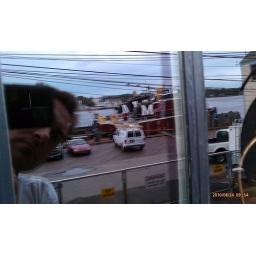
Quick view off my ladders in reflection of windows i just cleaned. Tug boats and Piscataqua river behind me.